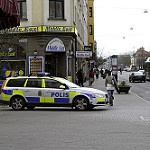
Label: street